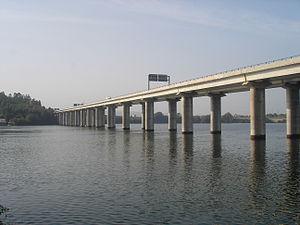
Pont sur la ría du Ferrol en Galice.
L’AP-9 appelée aussi Autopista del Atlántico est une autoroute espagnole située dans la communauté autonome de Galice de 220 km, surnommée autoroute de l'Atlantique.